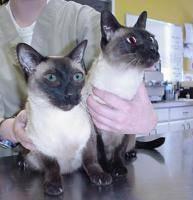
cat